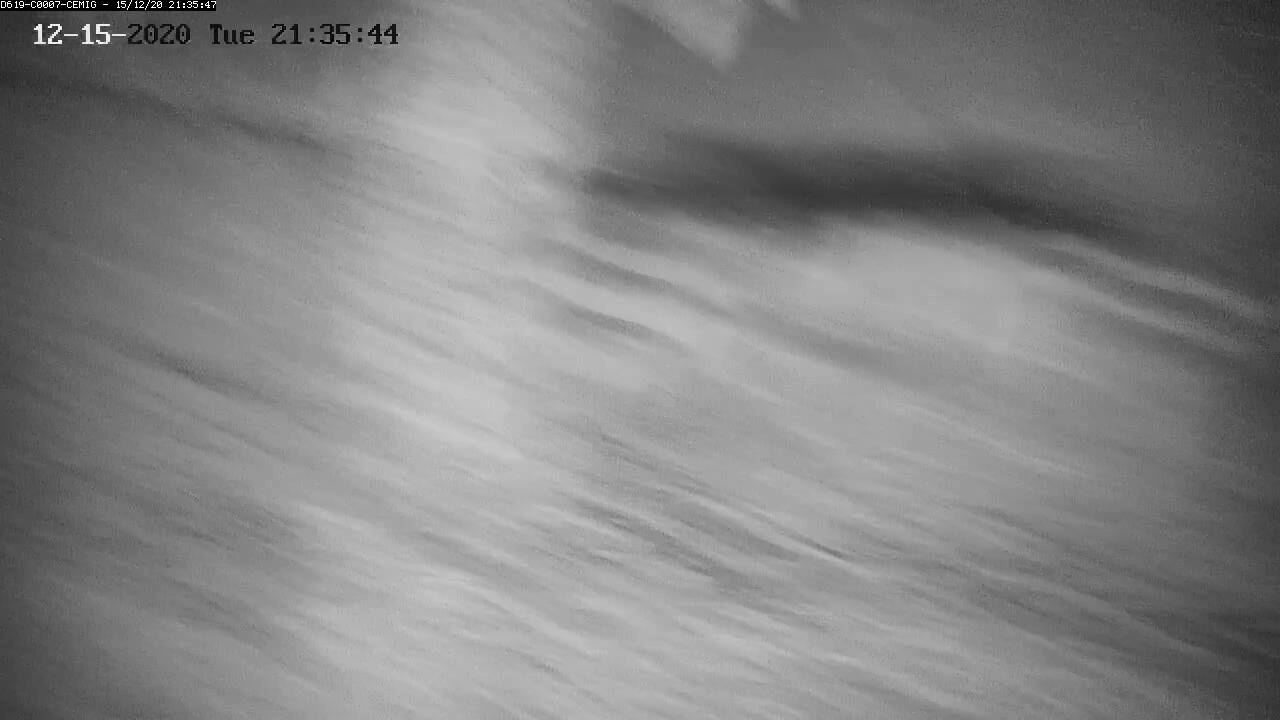
Fire: no
Smoke: no